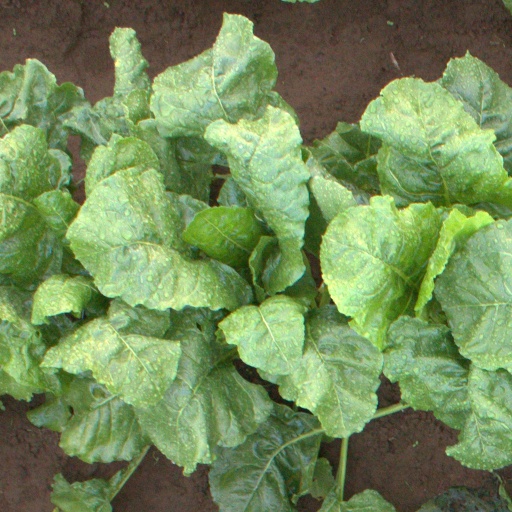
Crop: sugar beet